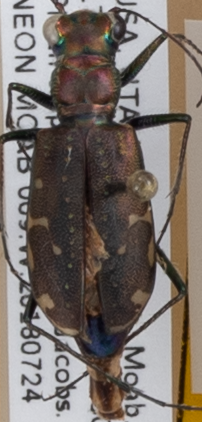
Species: Cicindela punctulata punctulata
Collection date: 2018-07-24
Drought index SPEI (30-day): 0.39
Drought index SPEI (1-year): -2.09
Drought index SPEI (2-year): -2.09